Yuri Gagarin

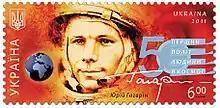
50th anniversary stamp of Ukraine, 2011

A number of buildings and locations have been named for Gagarin, mostly in Russia but also in other Soviet republics. The Yuri Gagarin Cosmonaut Training Center in Star City was named on 30 April 1968. The launch pad at Baikonur Cosmodrome from which Sputnik 1 and Vostok 1 were launched is now known as Gagarin's Start. Gagarin Raion in Sevastopol was named after him during the period of the Soviet Union. The Russian Air Force Academy was renamed the Gagarin Air Force Academy in 1968. The town of Gzhatsk where he lived in Smolensk Oblast was renamed Gagarin after his death in 1968, and has since become home to numerous museums and monuments to him. A street in Warsaw, Poland, is called Yuri Gagarin Street. The town of Gagarin, Armenia was renamed in his honour in 1961.